Italian front (World War I)

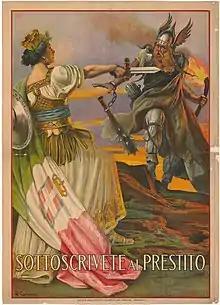
Italian propaganda poster in 1917

Italian soldiers entered Trento while Bersaglieri landed from the sea in Trieste. The following day the Istrian cities of Rovigno and Parenzo, the Dalmatian islands of Lissa, Lagosta and Lissa, and the cities of Zara and Fiume were occupied: the latter was not included in the territories originally promised secretly by the Allies to Italy in case of victory, but the Italians decided to intervene in reply to a local National Council, formed after the flight of the Hungarians, and which had announced the union to the Kingdom of Italy. The Regia Marina occupied Pola, Sebenico and Zara, which became the capital of the Governorate of Dalmatia.The Governorate of Dalmatia had the provisional aim of ferrying the territory towards full integration into the Kingdom of Italy, progressively importing national legislation in place of the previous one. The Governorate of Dalmatia was evacuated following the Italo-Yugoslav agreements which resulted in the Treaty of Rapallo (1920). Italy occupied also Innsbruck and all Tyrol by the III Corps of the First Army with 20–22,000 soldiers.